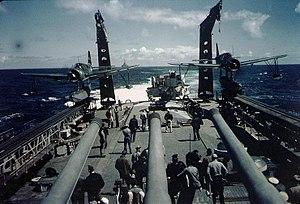
La classe Baltimore est une classe de croiseurs lourds, c'est-à-dire des croiseurs les plus puissants autorisés par les traités de limitation des armements navals de Washington de 1922 et de Londres de 1930. Ils étaient dotés d'une artillerie principale de 203 mm, et d'un déplacement standard de 13 700 tonnes. Leur mise en service par l'United States Navy n'est intervenue qu'à partir de la mi-1943. Ils ont opéré principalement comme escorte des porte-avions rapides, aucun d'eux n'a été perdu, mais la moitié d'entre eux n'a pas participé à la Seconde guerre mondiale mais à la guerre de Corée ou à la guerre du Vietnam. Considérés comme très réussis, ils ont été, pour deux d'entre eux, les premiers croiseurs lance-missiles guidés au monde, et ont contribué pour la Marine des États-Unis, à la transition entre les bâtiments de surface porteurs de canons et les lance-missiles.